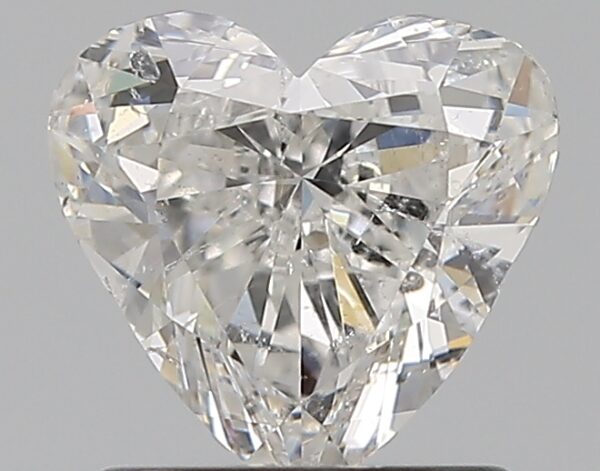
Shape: heart
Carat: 1
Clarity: SI2
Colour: G
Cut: GD
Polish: EX
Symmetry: GD
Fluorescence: N
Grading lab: GIA
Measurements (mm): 6.49 x 6.85 x 3.66